2019 Speaker of the House of Commons election

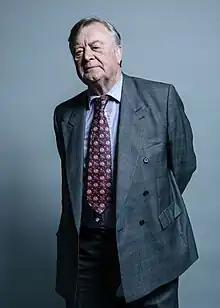
Kenneth Clarke, Father of the House, presided over the election.

The rules for the election of the Speaker were introduced in 2001, after what was perceived as a farcical, time-consuming procedure of individual substantive motions in the 2000 election. They are set out in Section 1 of the Standing Orders of the House of Commons. All candidates for Speaker were required to be a sitting Member of Parliament and be nominated by at least twelve and at most fifteen Members of Parliament, at least three of whom must be from a political party different from that of the candidate. Each MP could only nominate one candidate. On the morning of the election, the nominations were transmitted to the Clerk of the House alongside the candidate's statement of consent to nomination. The House then met at and was presided over by Father of the House Kenneth Clarke (Independent, Rushcliffe), during the election. If there had been only one candidate, a motion would have been laid before the House to ask if the candidate should take the Chair as Speaker. If the question was challenged, the decision would have been put to a division.